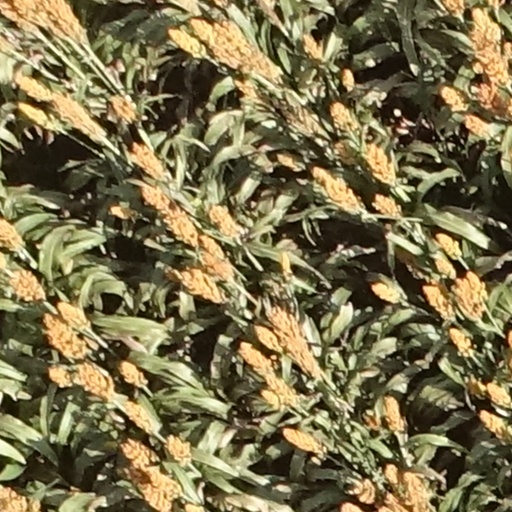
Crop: sorghum